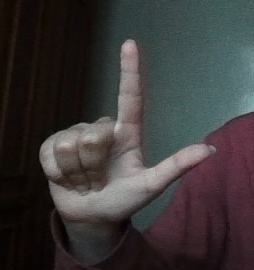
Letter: laam